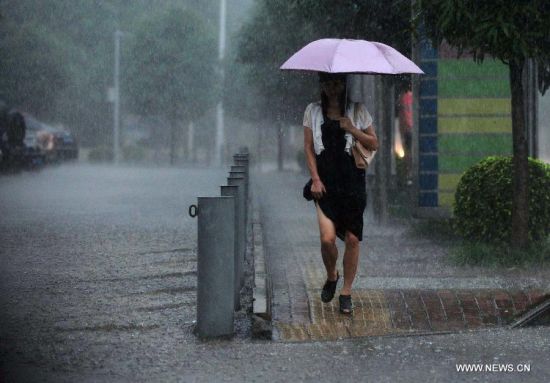
Weather: rain or strom